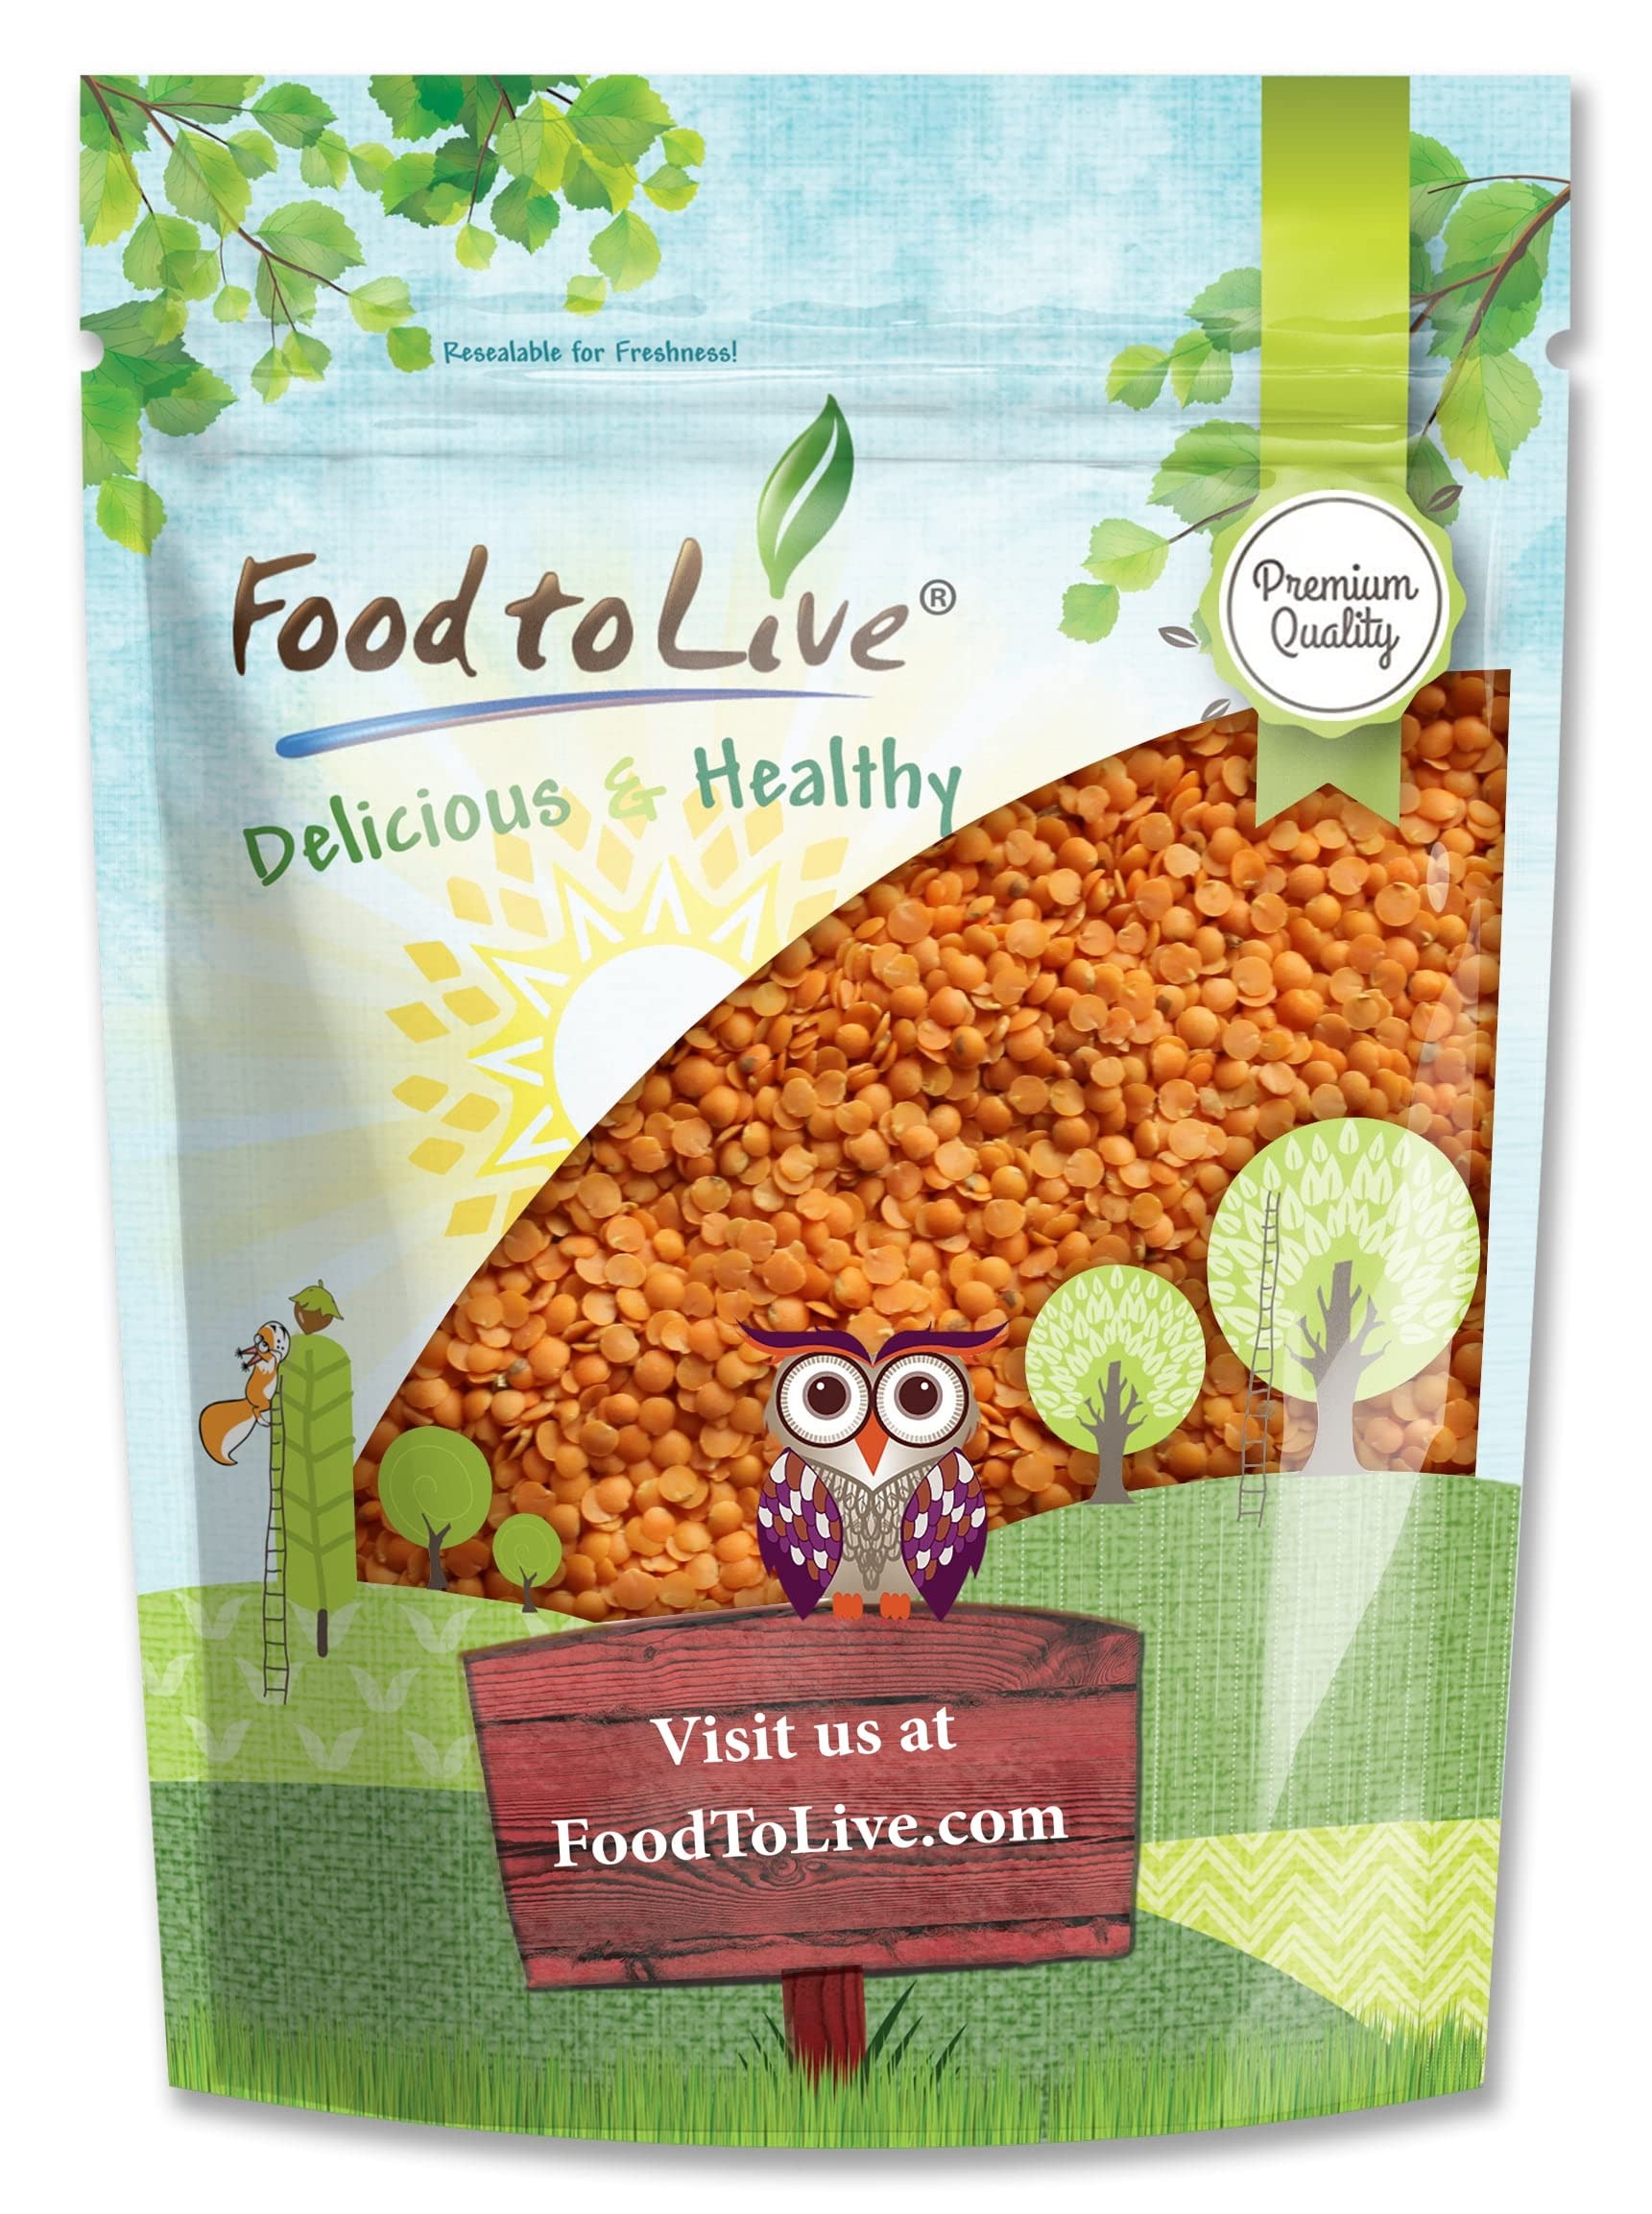
Item Name: Food to Live Red Split Lentils, 4 Pounds – Masoor Dal, Dried, Vegan, Kosher, Bulk. Easy to Cook. No Soaking Required. Good Source of Dietary Fiber, Vitamin B, Protein.
Bullet Point 1: ✔️Split Red Lentils from Food to Live are a delicious source of fiber and proteins.
Bullet Point 2: ✔️Try making delicious red lentil flour and red lentil pasta. Enjoy experimenting with cooking them.
Bullet Point 3: ✔️Lentils, red or otherwise, can complement any meal plan as they are virtually fat-free.
Bullet Point 4: ✔️The unique flavor of Red Split Lentils goes well with a variety of foods.
Product Description: Red Split Lentils Split Red Lentils from Food to Live are a delicious source of fiber and proteins. Try making delicious red lentil flour and red lentil pasta. Enjoy experimenting with cooking them. Lentils, red or otherwise, can complement any meal plan as they are virtually fat-free. The unique flavor of Red Split Lentils goes well with a variety of foods. Rich in dietary fiber, Red Split Lentils from Food to Live will be a great addition to any pantry. Vegans and vegetarians in particular should stock up on this nutritious and protein-rich product. Split red lentils are a vital component for a variety of Indian dishes and a secret ingredient that can enrich the flavor of any curry. Nutritional Value Red Split Lentils are full of essential nutrients, such as vitamin C, calcium, and B vitamins. They are one of the best plant food sources of iron and folate. Directions Split red lentils don’t require pre-soaking and can be cooked really fast. They would make incredible spreads if spiced up and can help you create a delicious curry. Note that they turn extremely soft when cooked.
Value: 64.0
Unit: Ounce

Price: 17.31